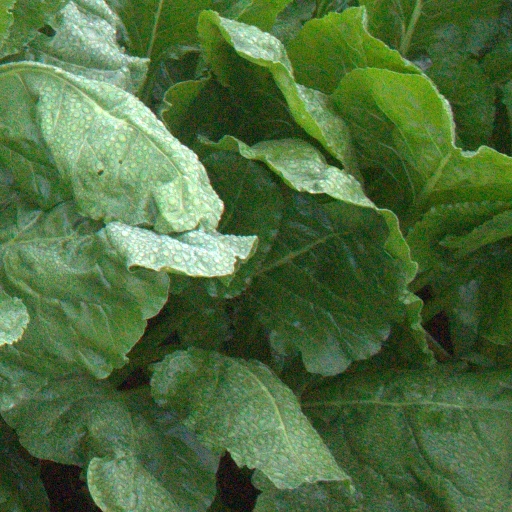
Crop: sugar beet